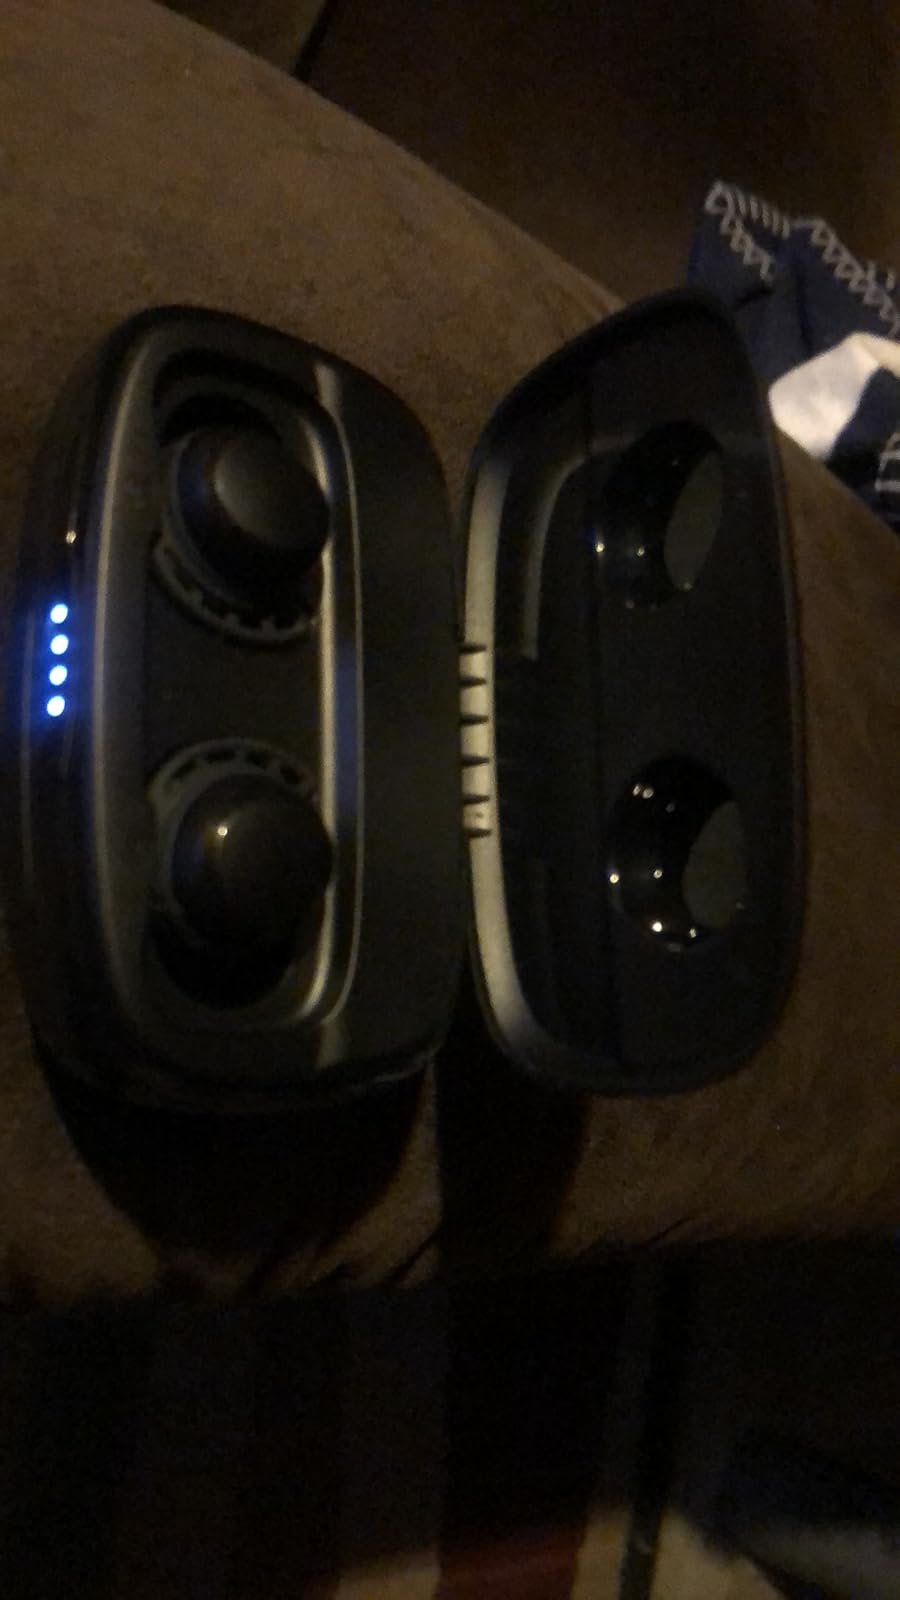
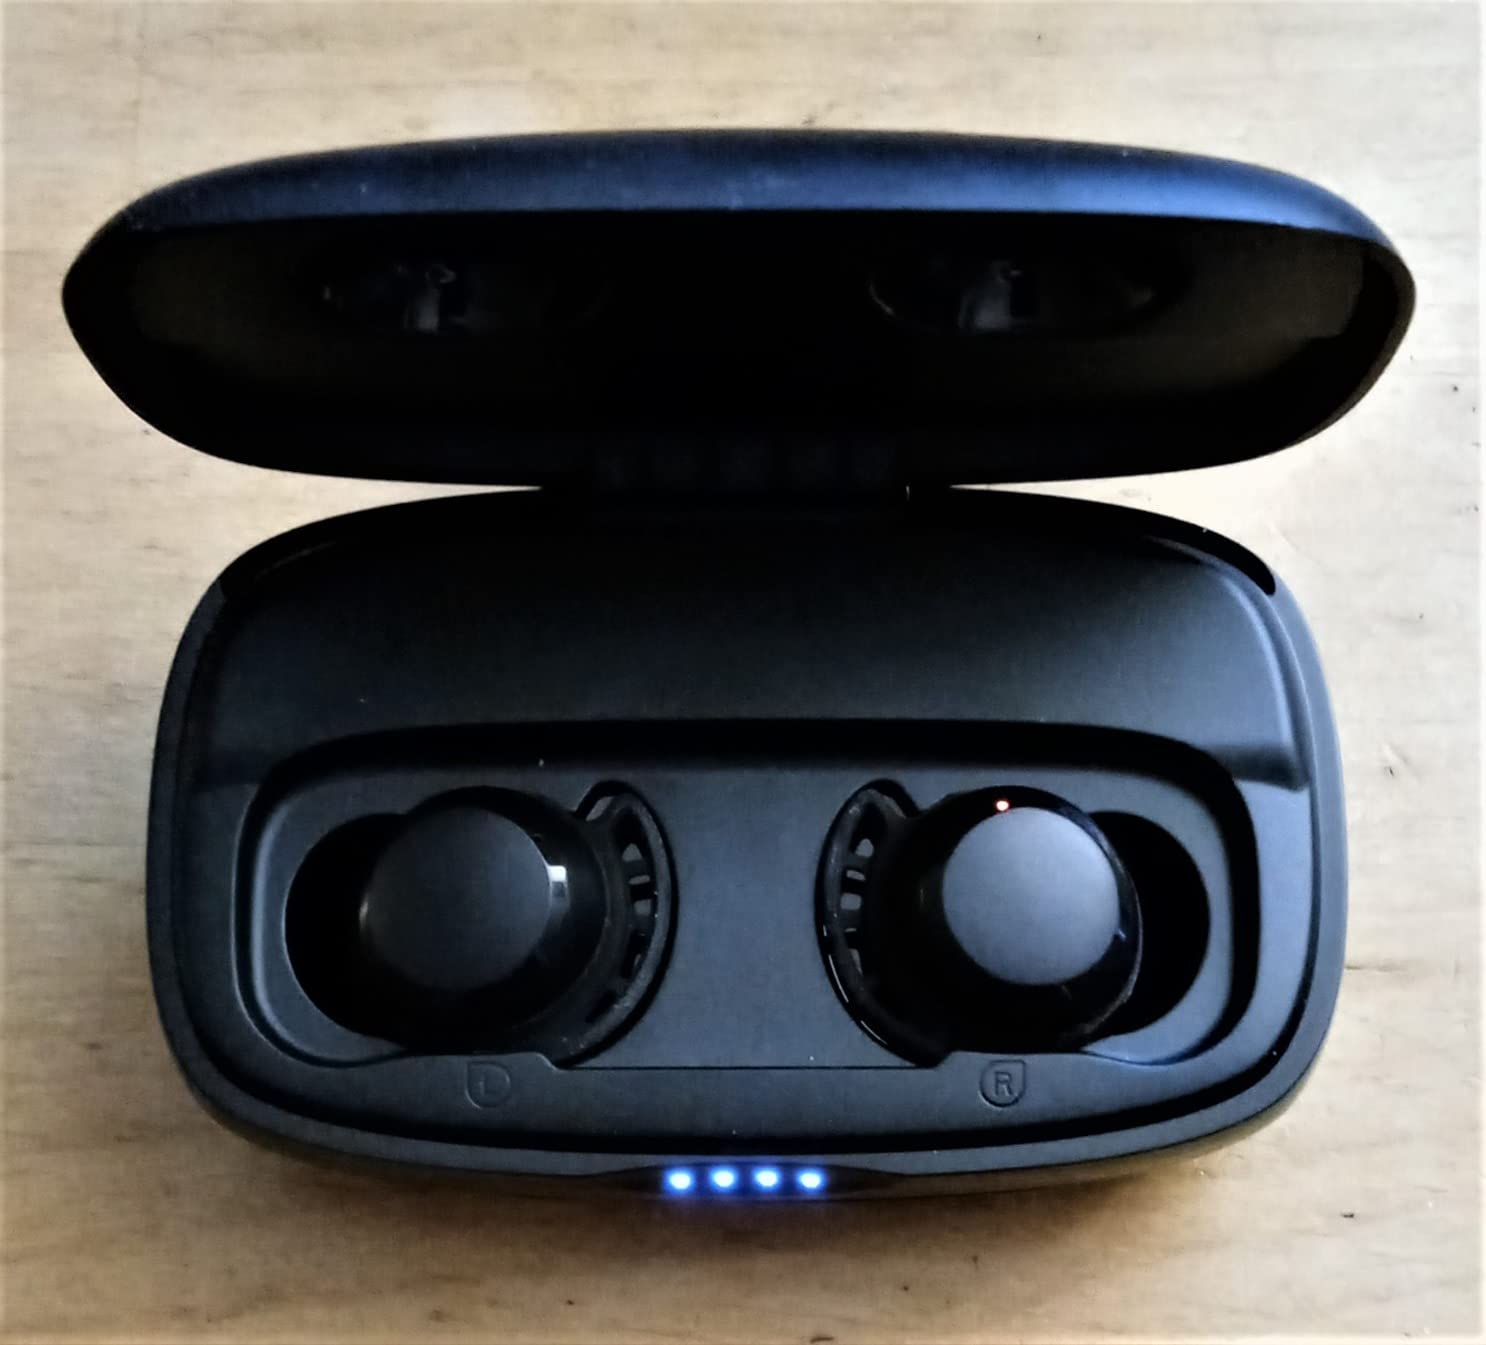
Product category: earbuds
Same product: yes